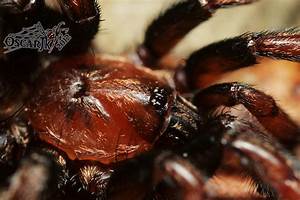
Label: spider